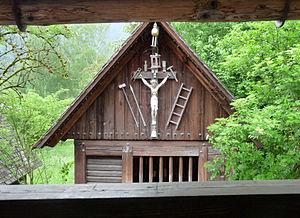
Chapelle construite en 1737, au musée de plein air Vogtsbauernhof (Gutach)
Le Musée de plein air Vogtsbauernhof est un écomusée de la Forêt-Noire, situé à Gutach dans l'arrondissement de l'Ortenau, au Bade-Wurtemberg. Implanté au bord de la Nationale B33, entre Hausach et Gutach, sur une surface de plus de 5 ha, il présente les différentes facettes de la vie rurale en Forêt-Noire au cours des 400 dernières années.